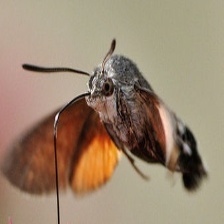
Species: HUMMING BIRD HAWK MOTH